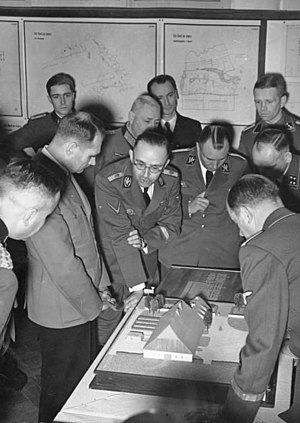
Heinrich Himmler / Anden verdenskrig
Heinrich Himmler sammen med bl.a. Rudolf Hess
Heinrich Luitpold Himmler var en tysk nazist fra 1923 – 1945. Han var en af Hitlers mest betroede medarbejdere og leder af SS. Han var fra 1929 leder af sikkerhedspolitiet og blev indenrigsminister. Himmler er en af de nazistiske ledere, som var mest involveret i Holocaust.